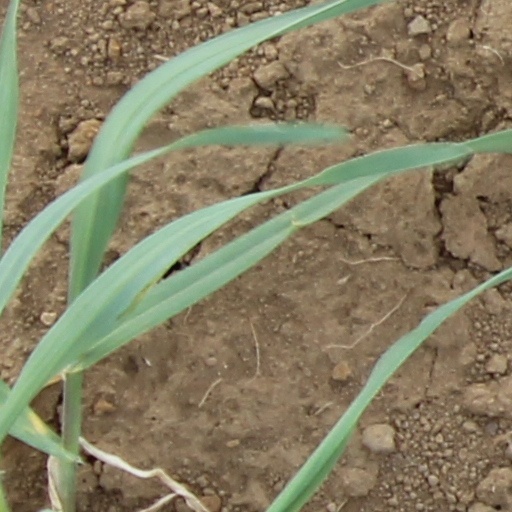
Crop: wheat